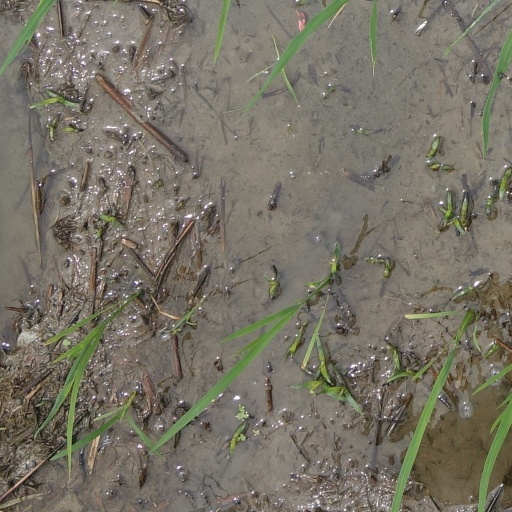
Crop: rice